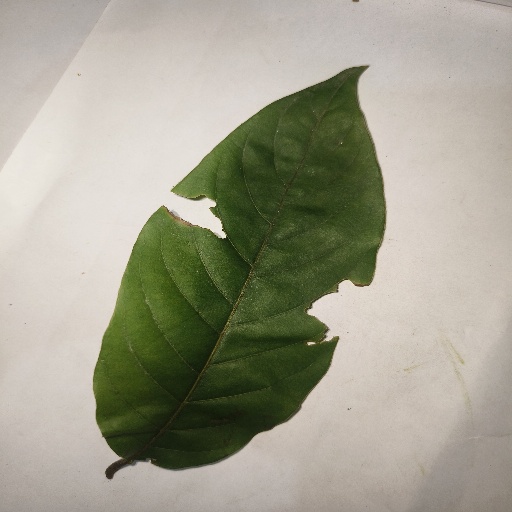
Species: HariTaki
Leaf condition: Bacterial Spot